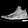
Label: Sneaker